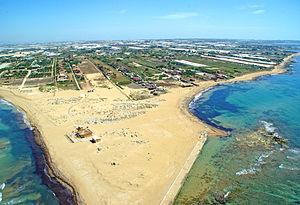
Le cap Passero est le cap le plus au sud-est de la Sicile, en Italie.